Anneliese Dodds

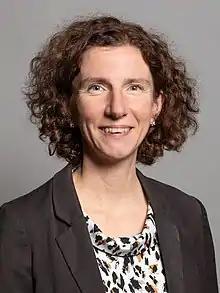
Official portrait, 2020

Anneliese Jane Dodds (born 16 March 1978) is a British Labour and Co-operative politician and public policy analyst who served as Minister of State for Development and Minister of State for Women and Equalities from July 2024 to February 2025. She previously served as Chair of the Labour Party from 2021 to 2024. She was Shadow Chancellor of the Exchequer from April 2020 to May 2021, the first woman to hold the position, and Shadow Secretary of State for Women and Equalities from 2021 to 2024. She has been Member of Parliament (MP) for Oxford East since 2017 and was a Member of the European Parliament (MEP) for South East England from 2014 to 2017.